Duchess Helene of Mecklenburg-Schwerin

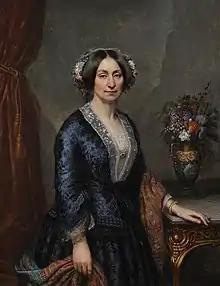
Helene in her later years (portrait by Heinrich Pommerencke)

Helene died of a flu in Richmond; she passed the illness onto her son Robert who was staying with her at the time but he survived and continued to fight in the Wars of Italian Unification.